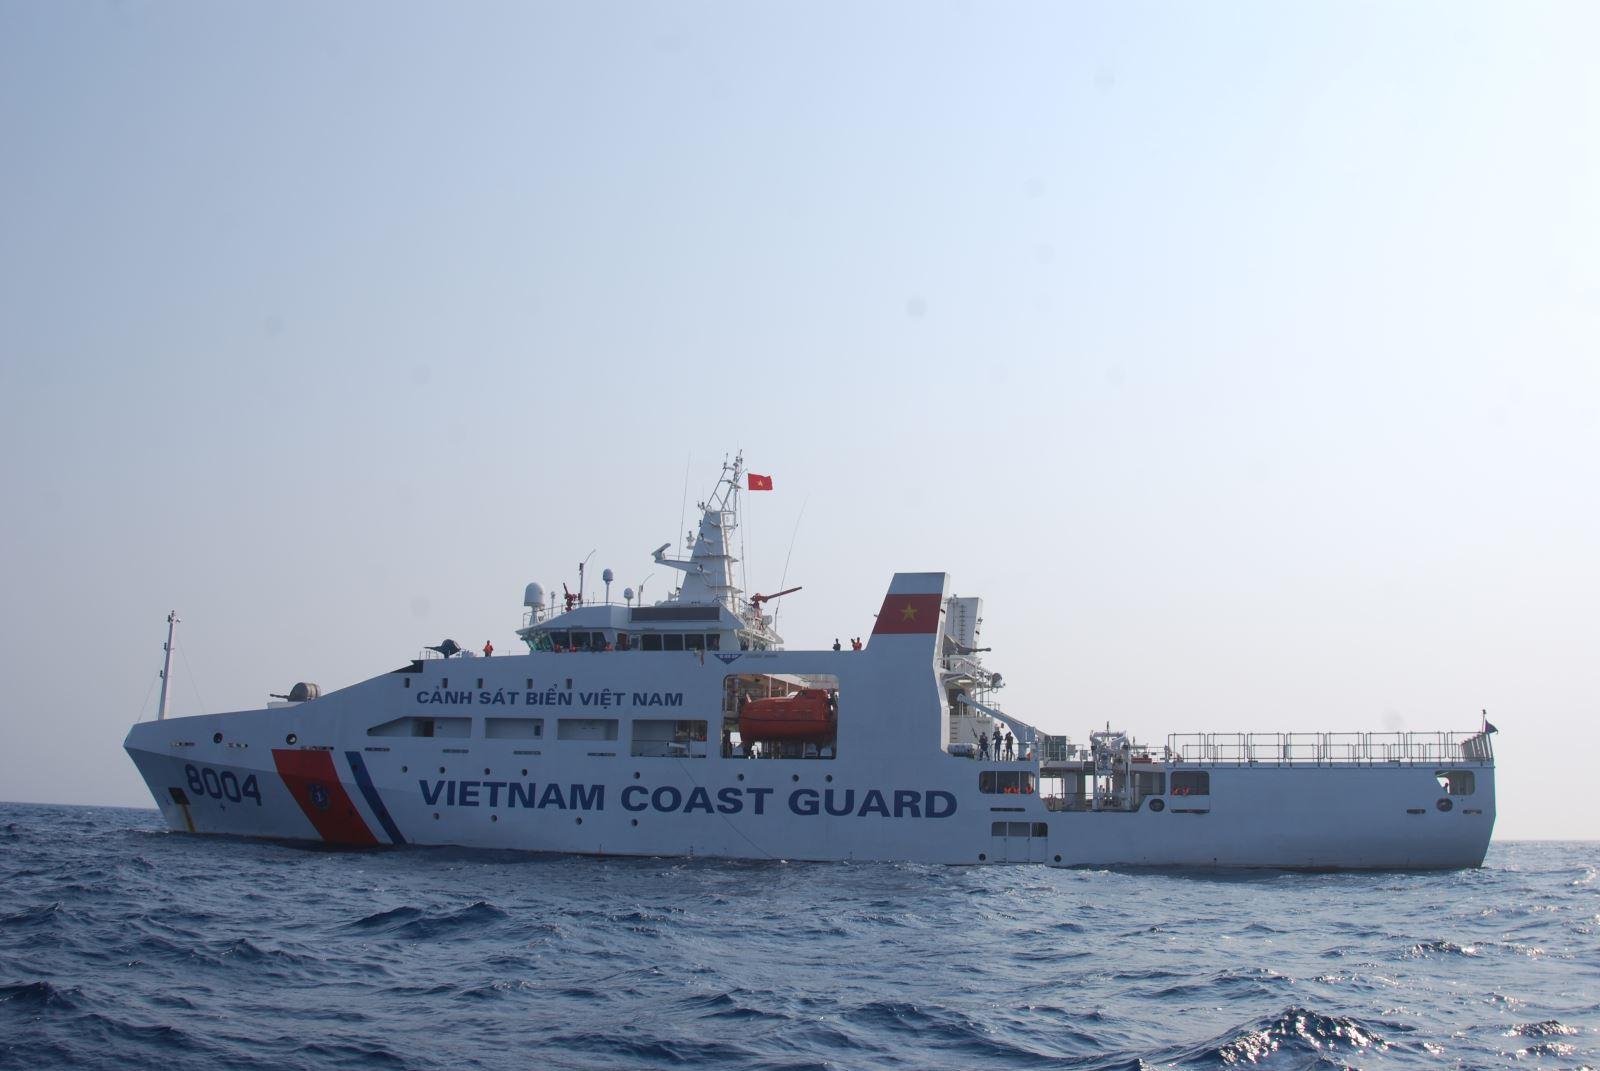
có một con tàu lớn xuất hiện ở trên biển